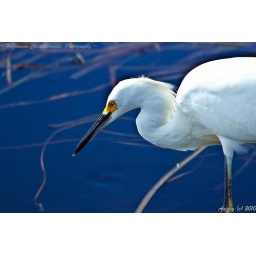
The detection of a fish by observing the concentration of a bird